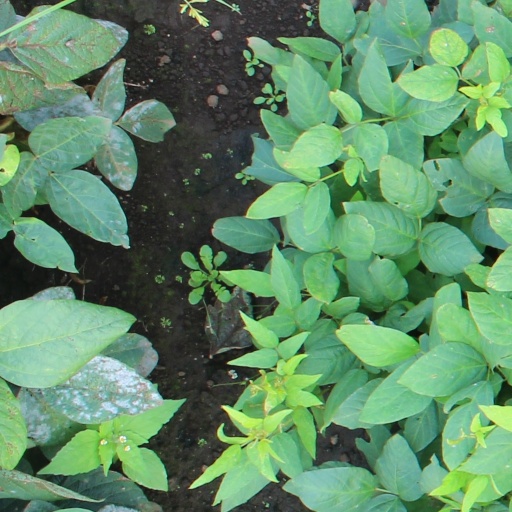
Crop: soybean